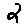
Label: 2